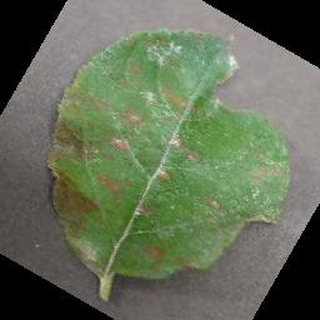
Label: apple_cedar_apple_rust